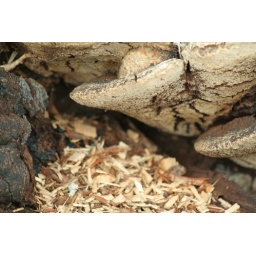
This bracket fungus is on the base of a large oak tree in one of the carparks of the Worcester Bosch site.